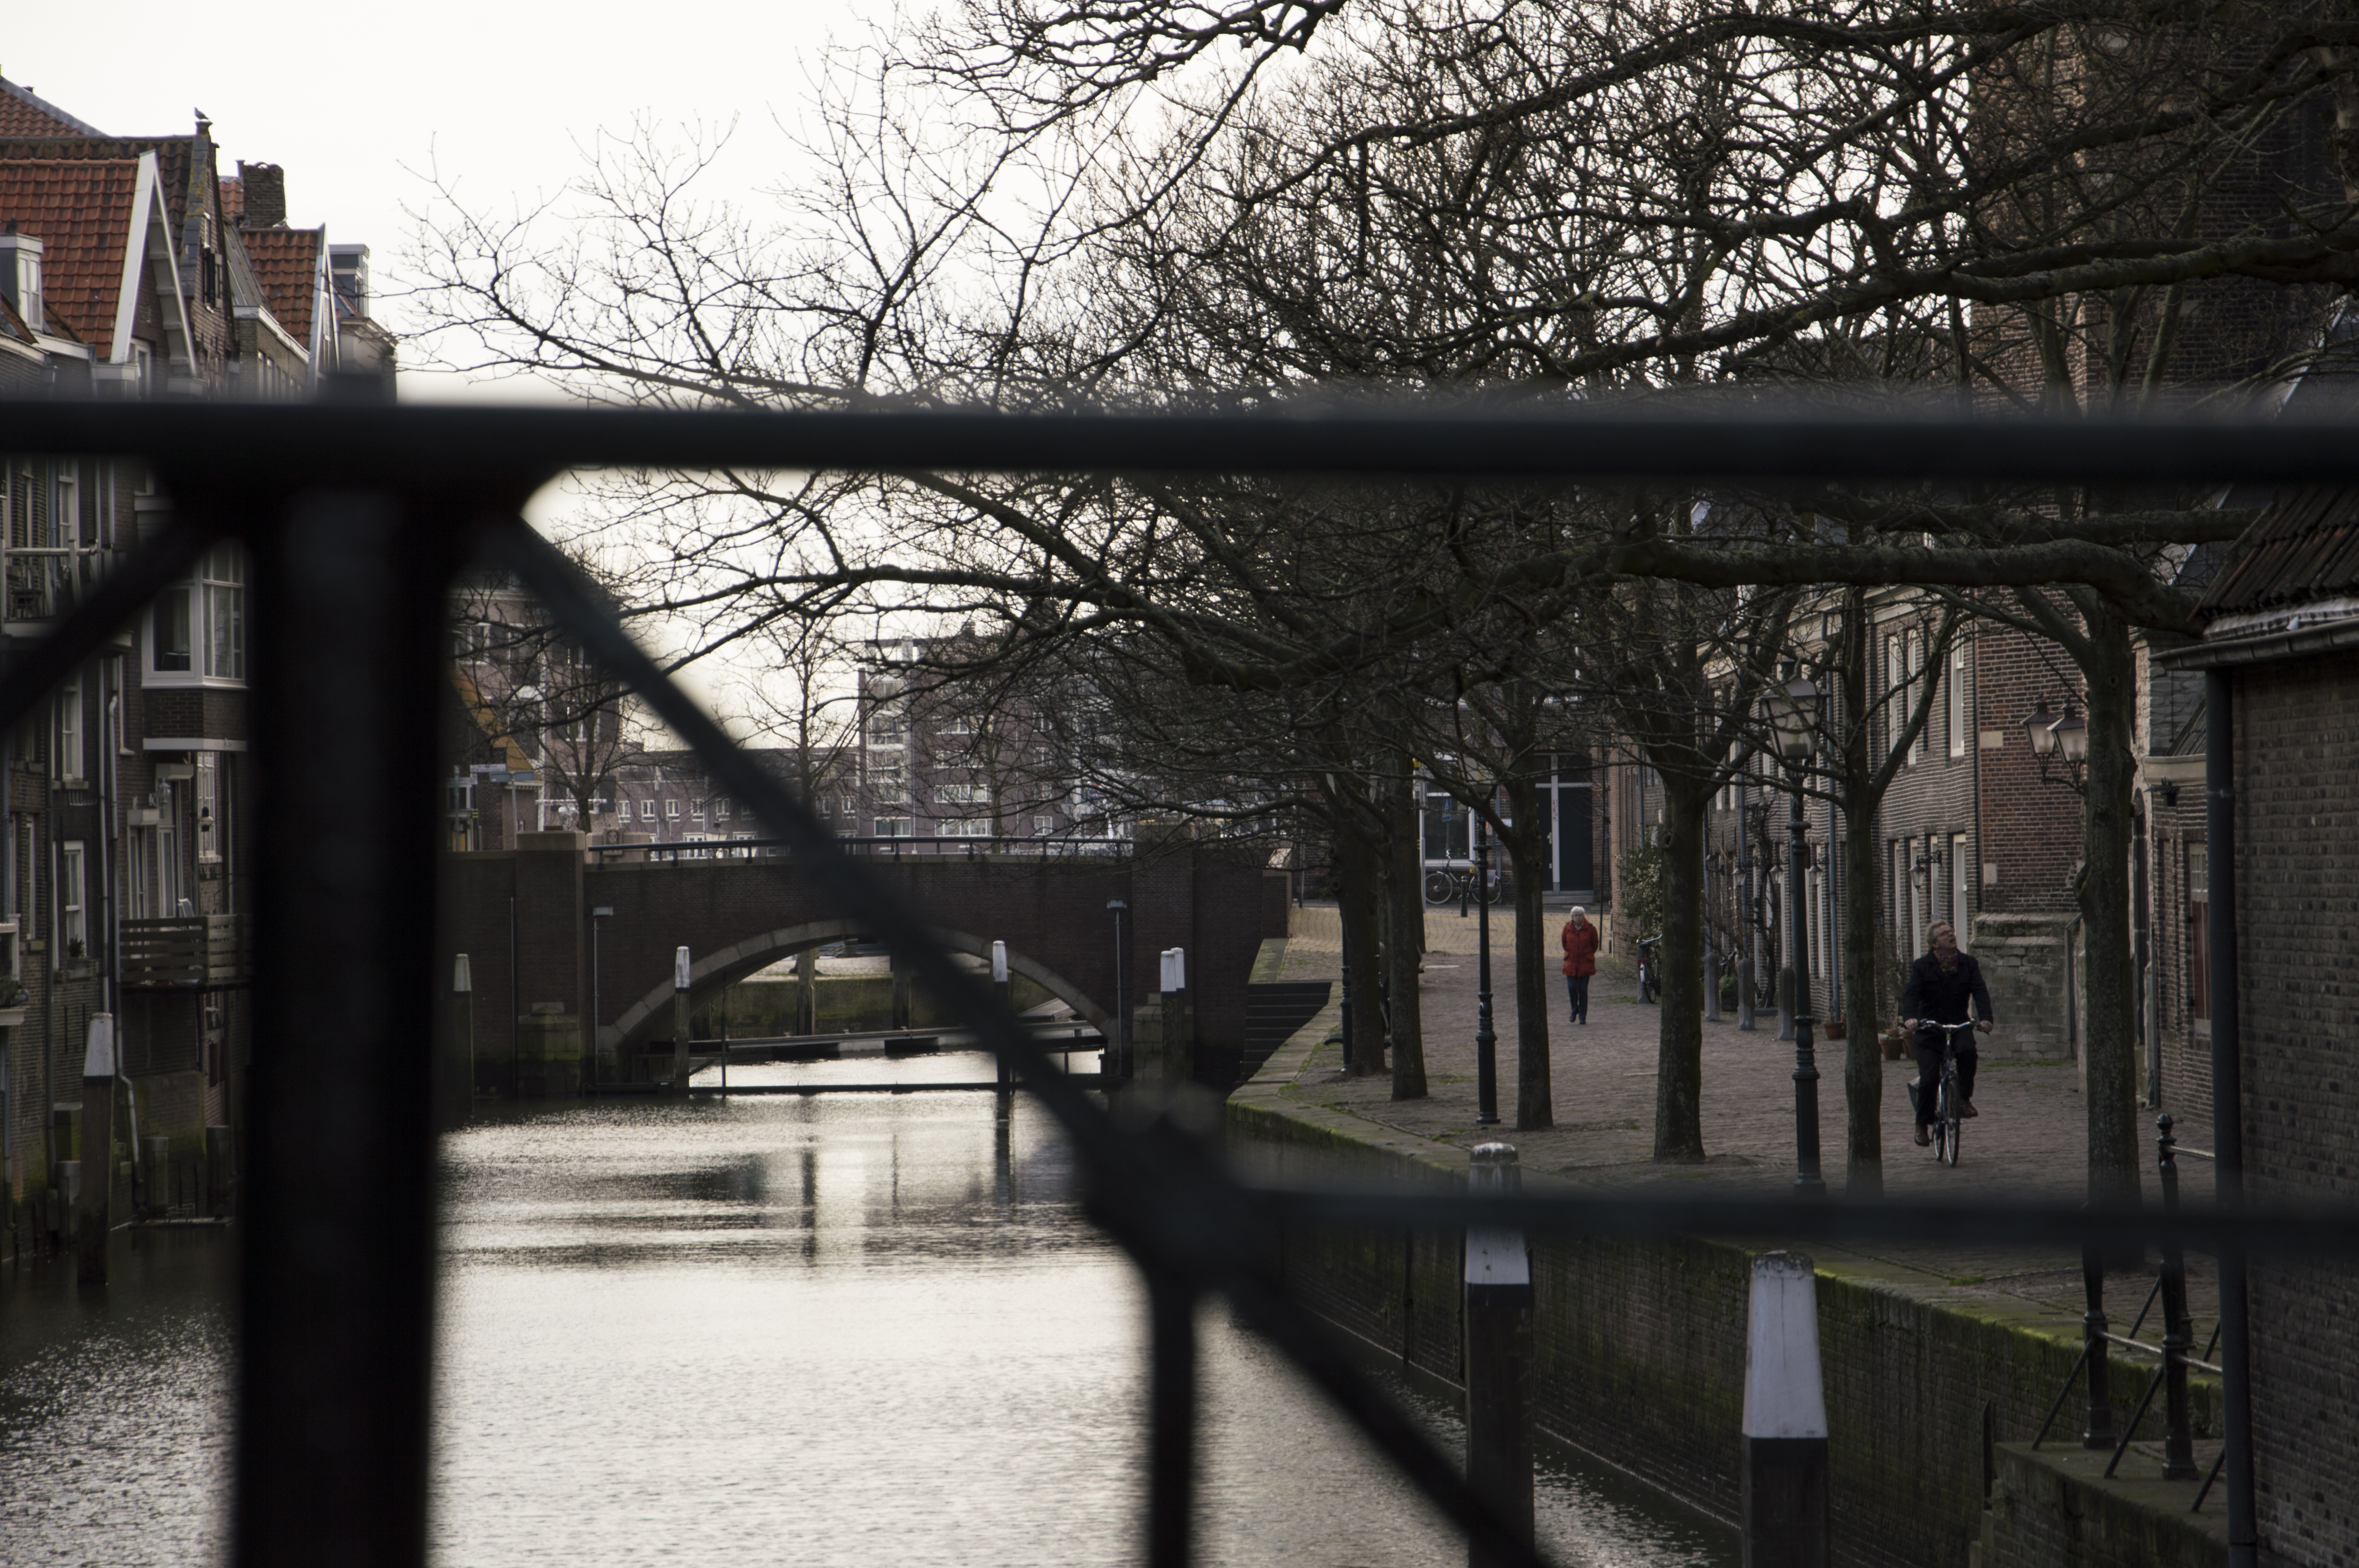
tree, outdoor, snow, winter, architecture, bridge, photography, morning, flower, building, city, urban, river, canal, photo, cityscape, transport, evening, reflection, park, nikon, historic, season, waterway, holland, nederland, netherlands, dutch, outdoorphotography, picture, photograph, fotos, foto, fotografie, urbanphotography, paulvandevelde, pdvandevelde, padagudaloma, landschapsfotografie, dordrecht, stadsfotografie, nederlandinfotos, historisch, stadswandeling, architectuur, pvdvfotografie, pdvandeveldedordrecht, diep, rondjedordt, dedordtevaer, pottenkade, dutchphotography, nederlandsefotografie, dutchphotogaraphy, totallydutch, fotografienederland, hollandsefotografie, fotografieholland, dordtmonumenteel, fotosdordrecht, fotosvandordrecht, erfgoedcentrumdiep, openmonumentendag, fotovandeweek, dordrechtmonumenteel, fietser, fluisterboot, langegeldersekade, kader, wandelaar, doorzicht, kadreren, urban area